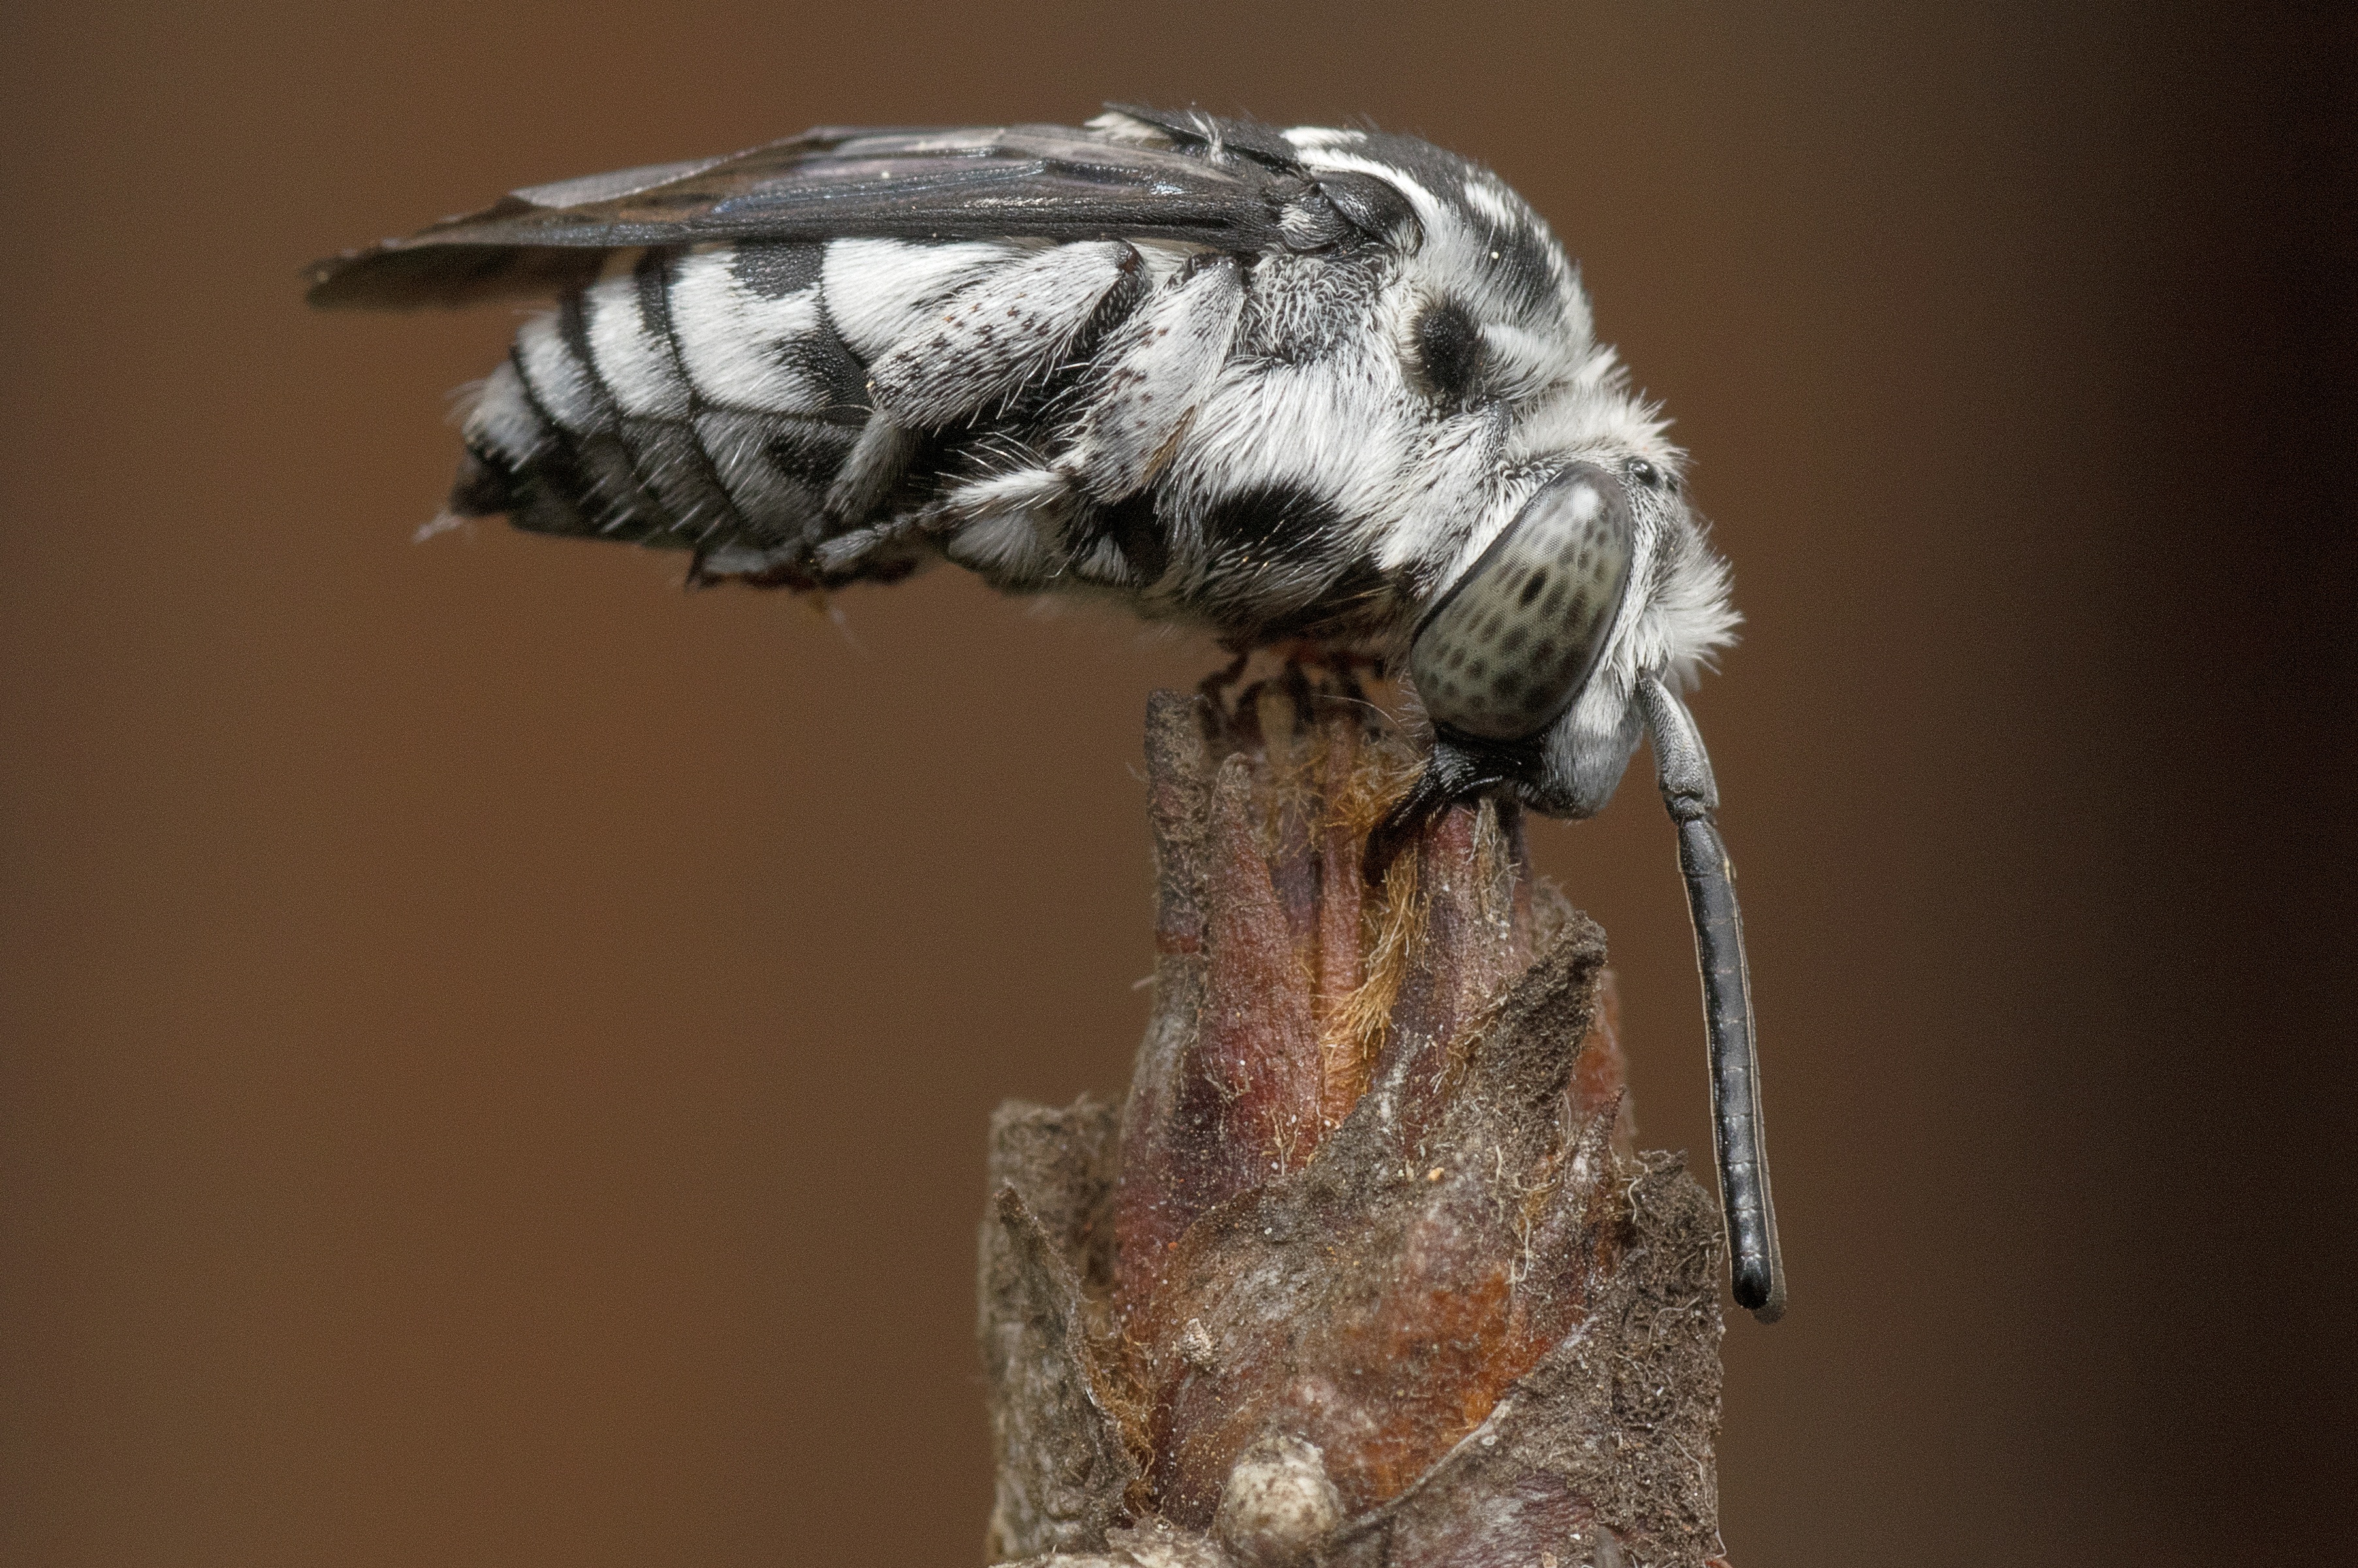
nature, branch, bird, wing, black and white, fly, wildlife, wild, beak, insect, brown, bug, moth, fauna, close up, wings, transformation, falcon, antennae, macro photography, metamorphosis, cocoon, perching bird